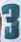
Number: 3